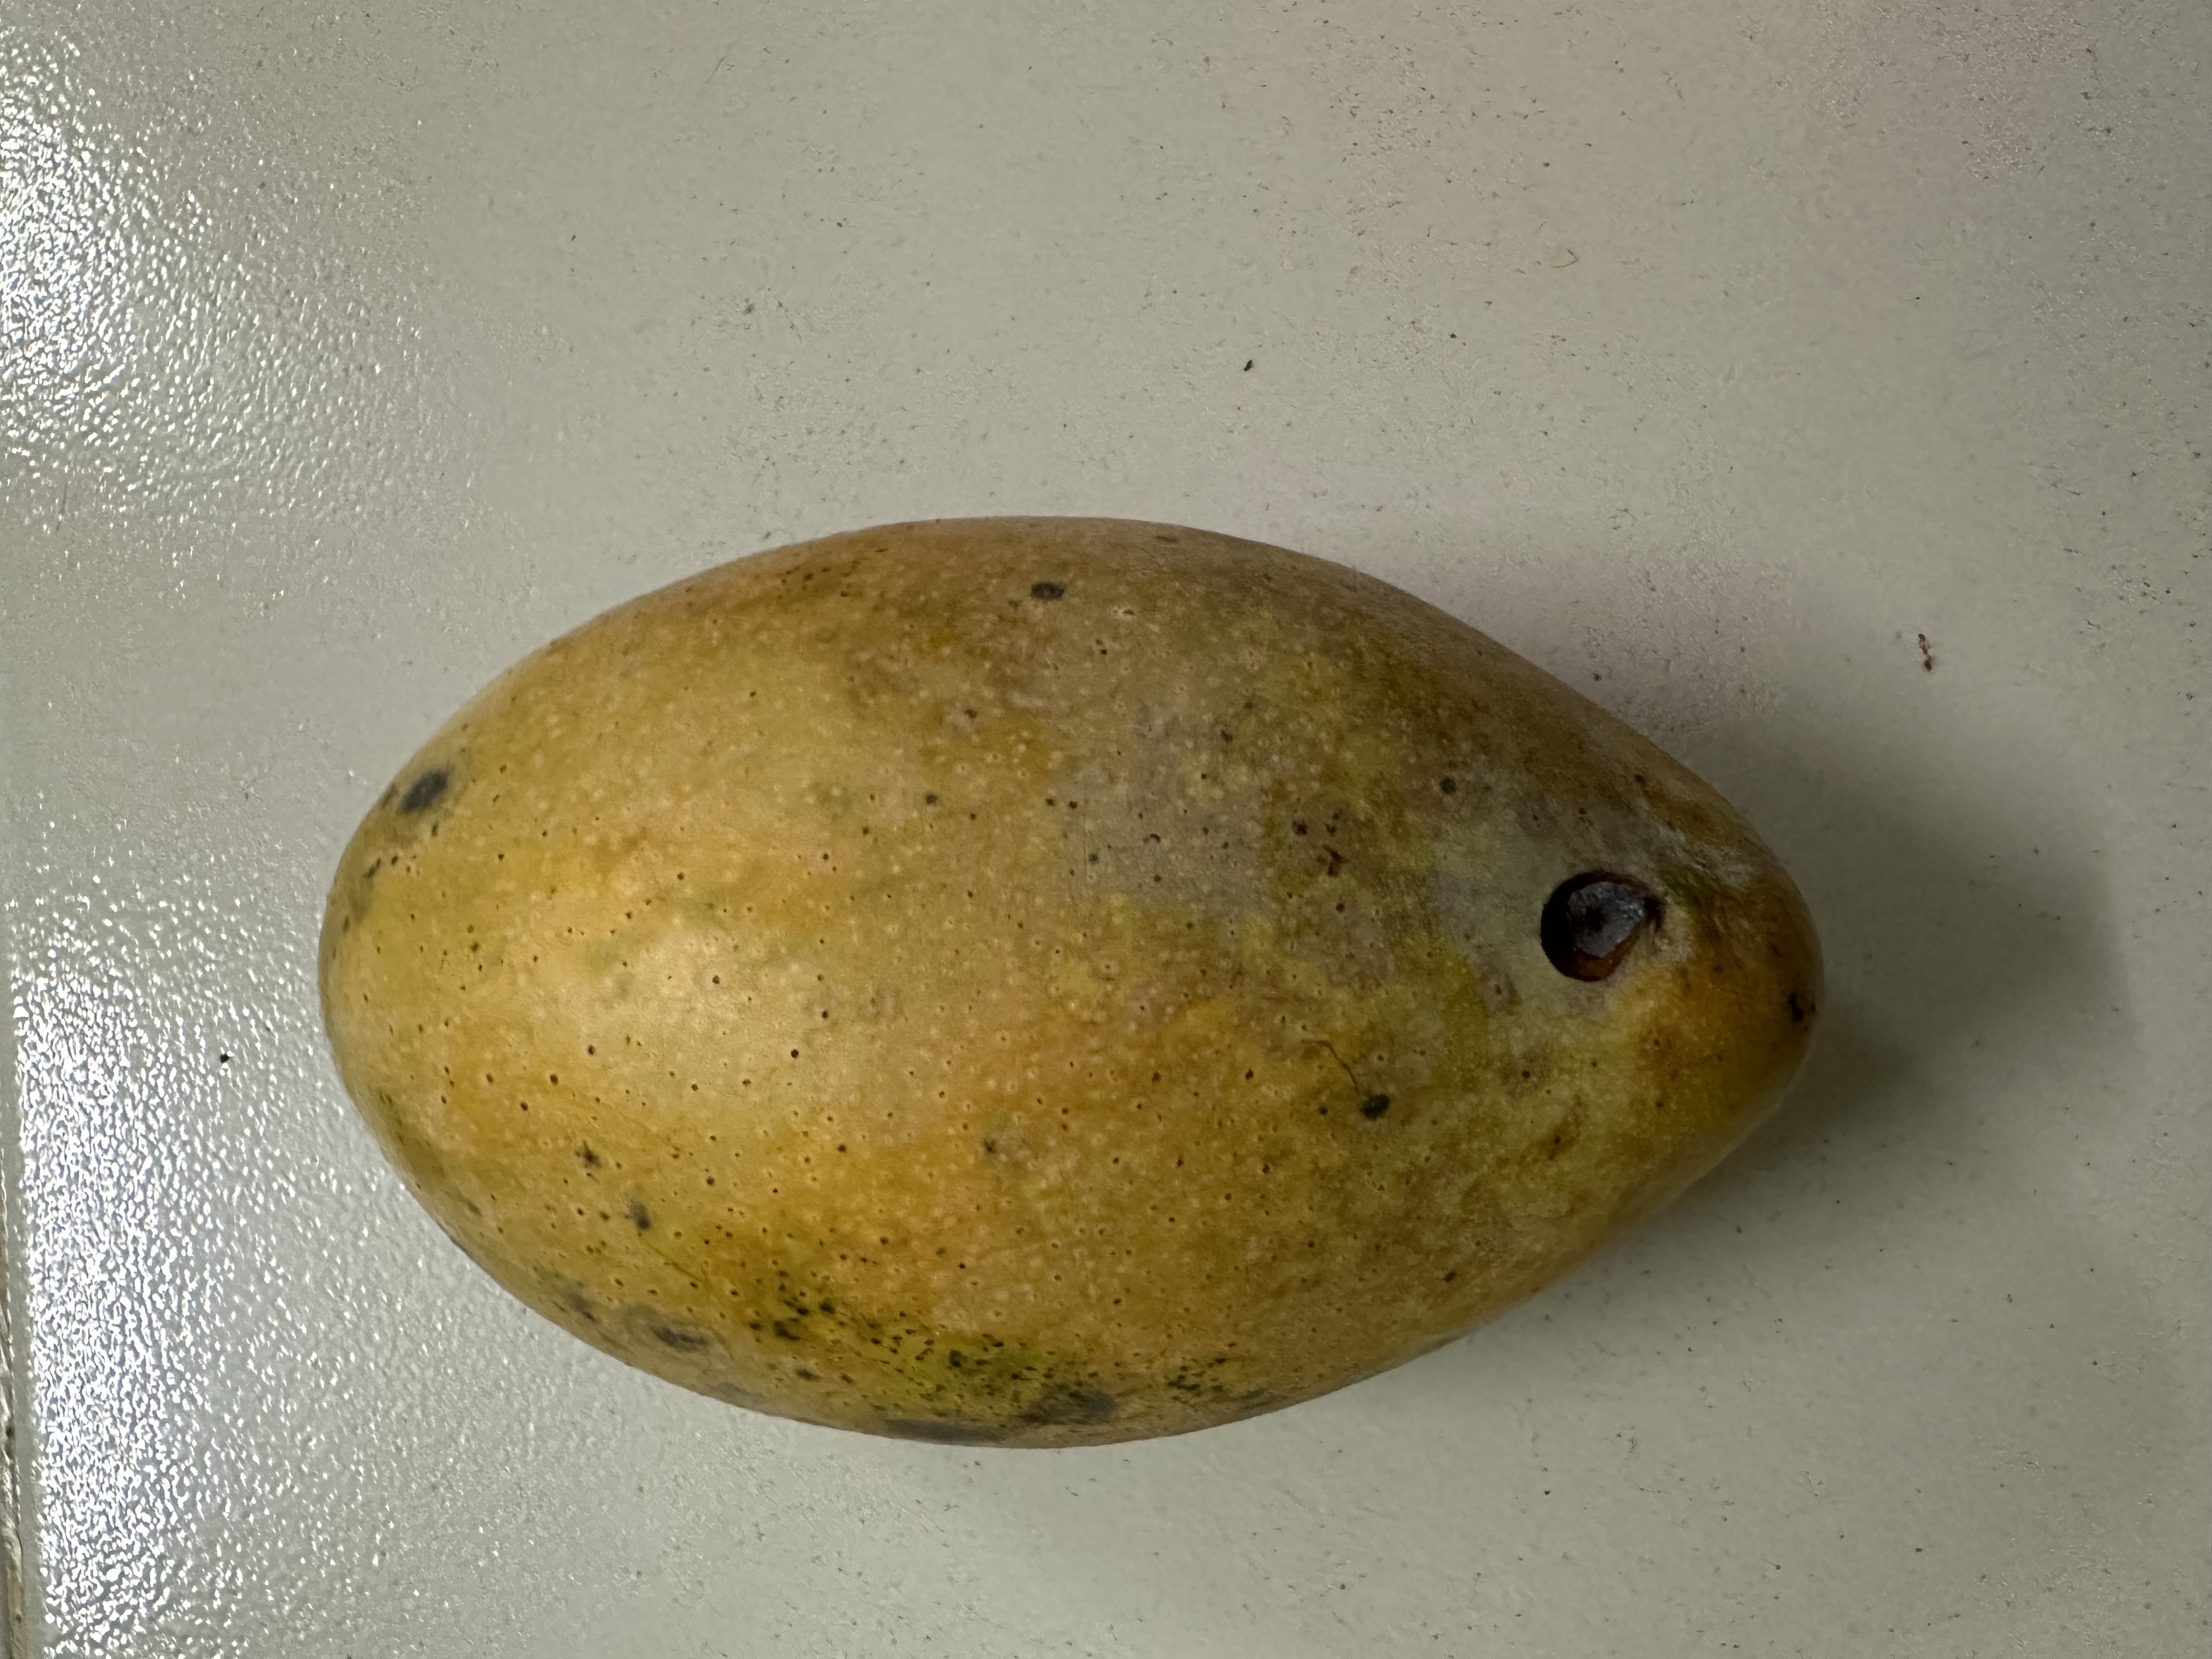
Mango variety: Mollika